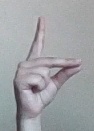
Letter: ta